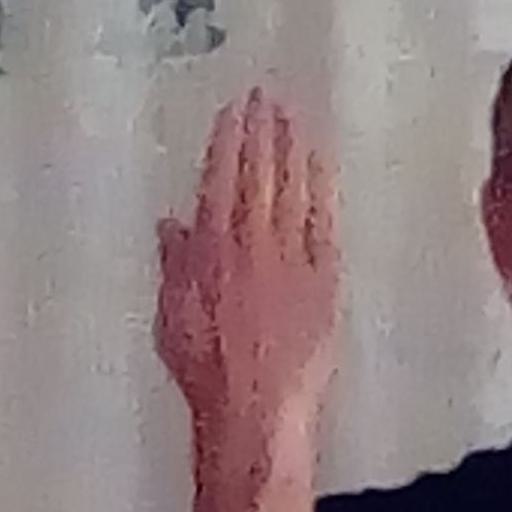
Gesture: stop_inverted